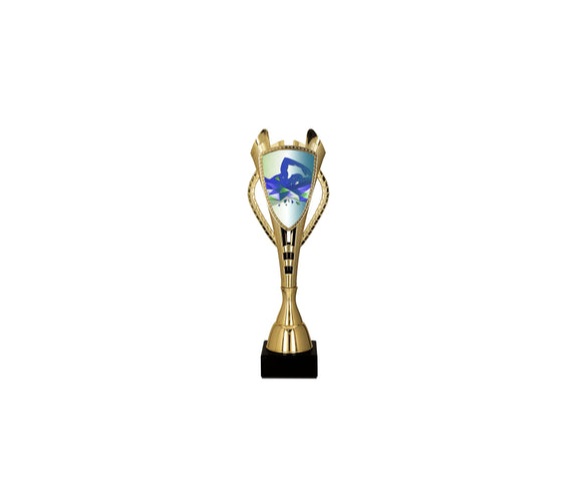
Pokal Schwimmen 7243/SWI - 30 cm / Gold
Brand: Medaillen.de
Category: Sporting Goods > Outdoor Recreation > Boating & Water Sports > Swimming > Swimming Machines